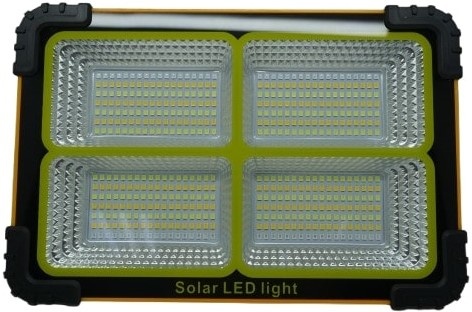
Solarix LED Solar FloodLamp Orange Large Size
Category: Home & Garden > Lighting > Flood & Spot Lights